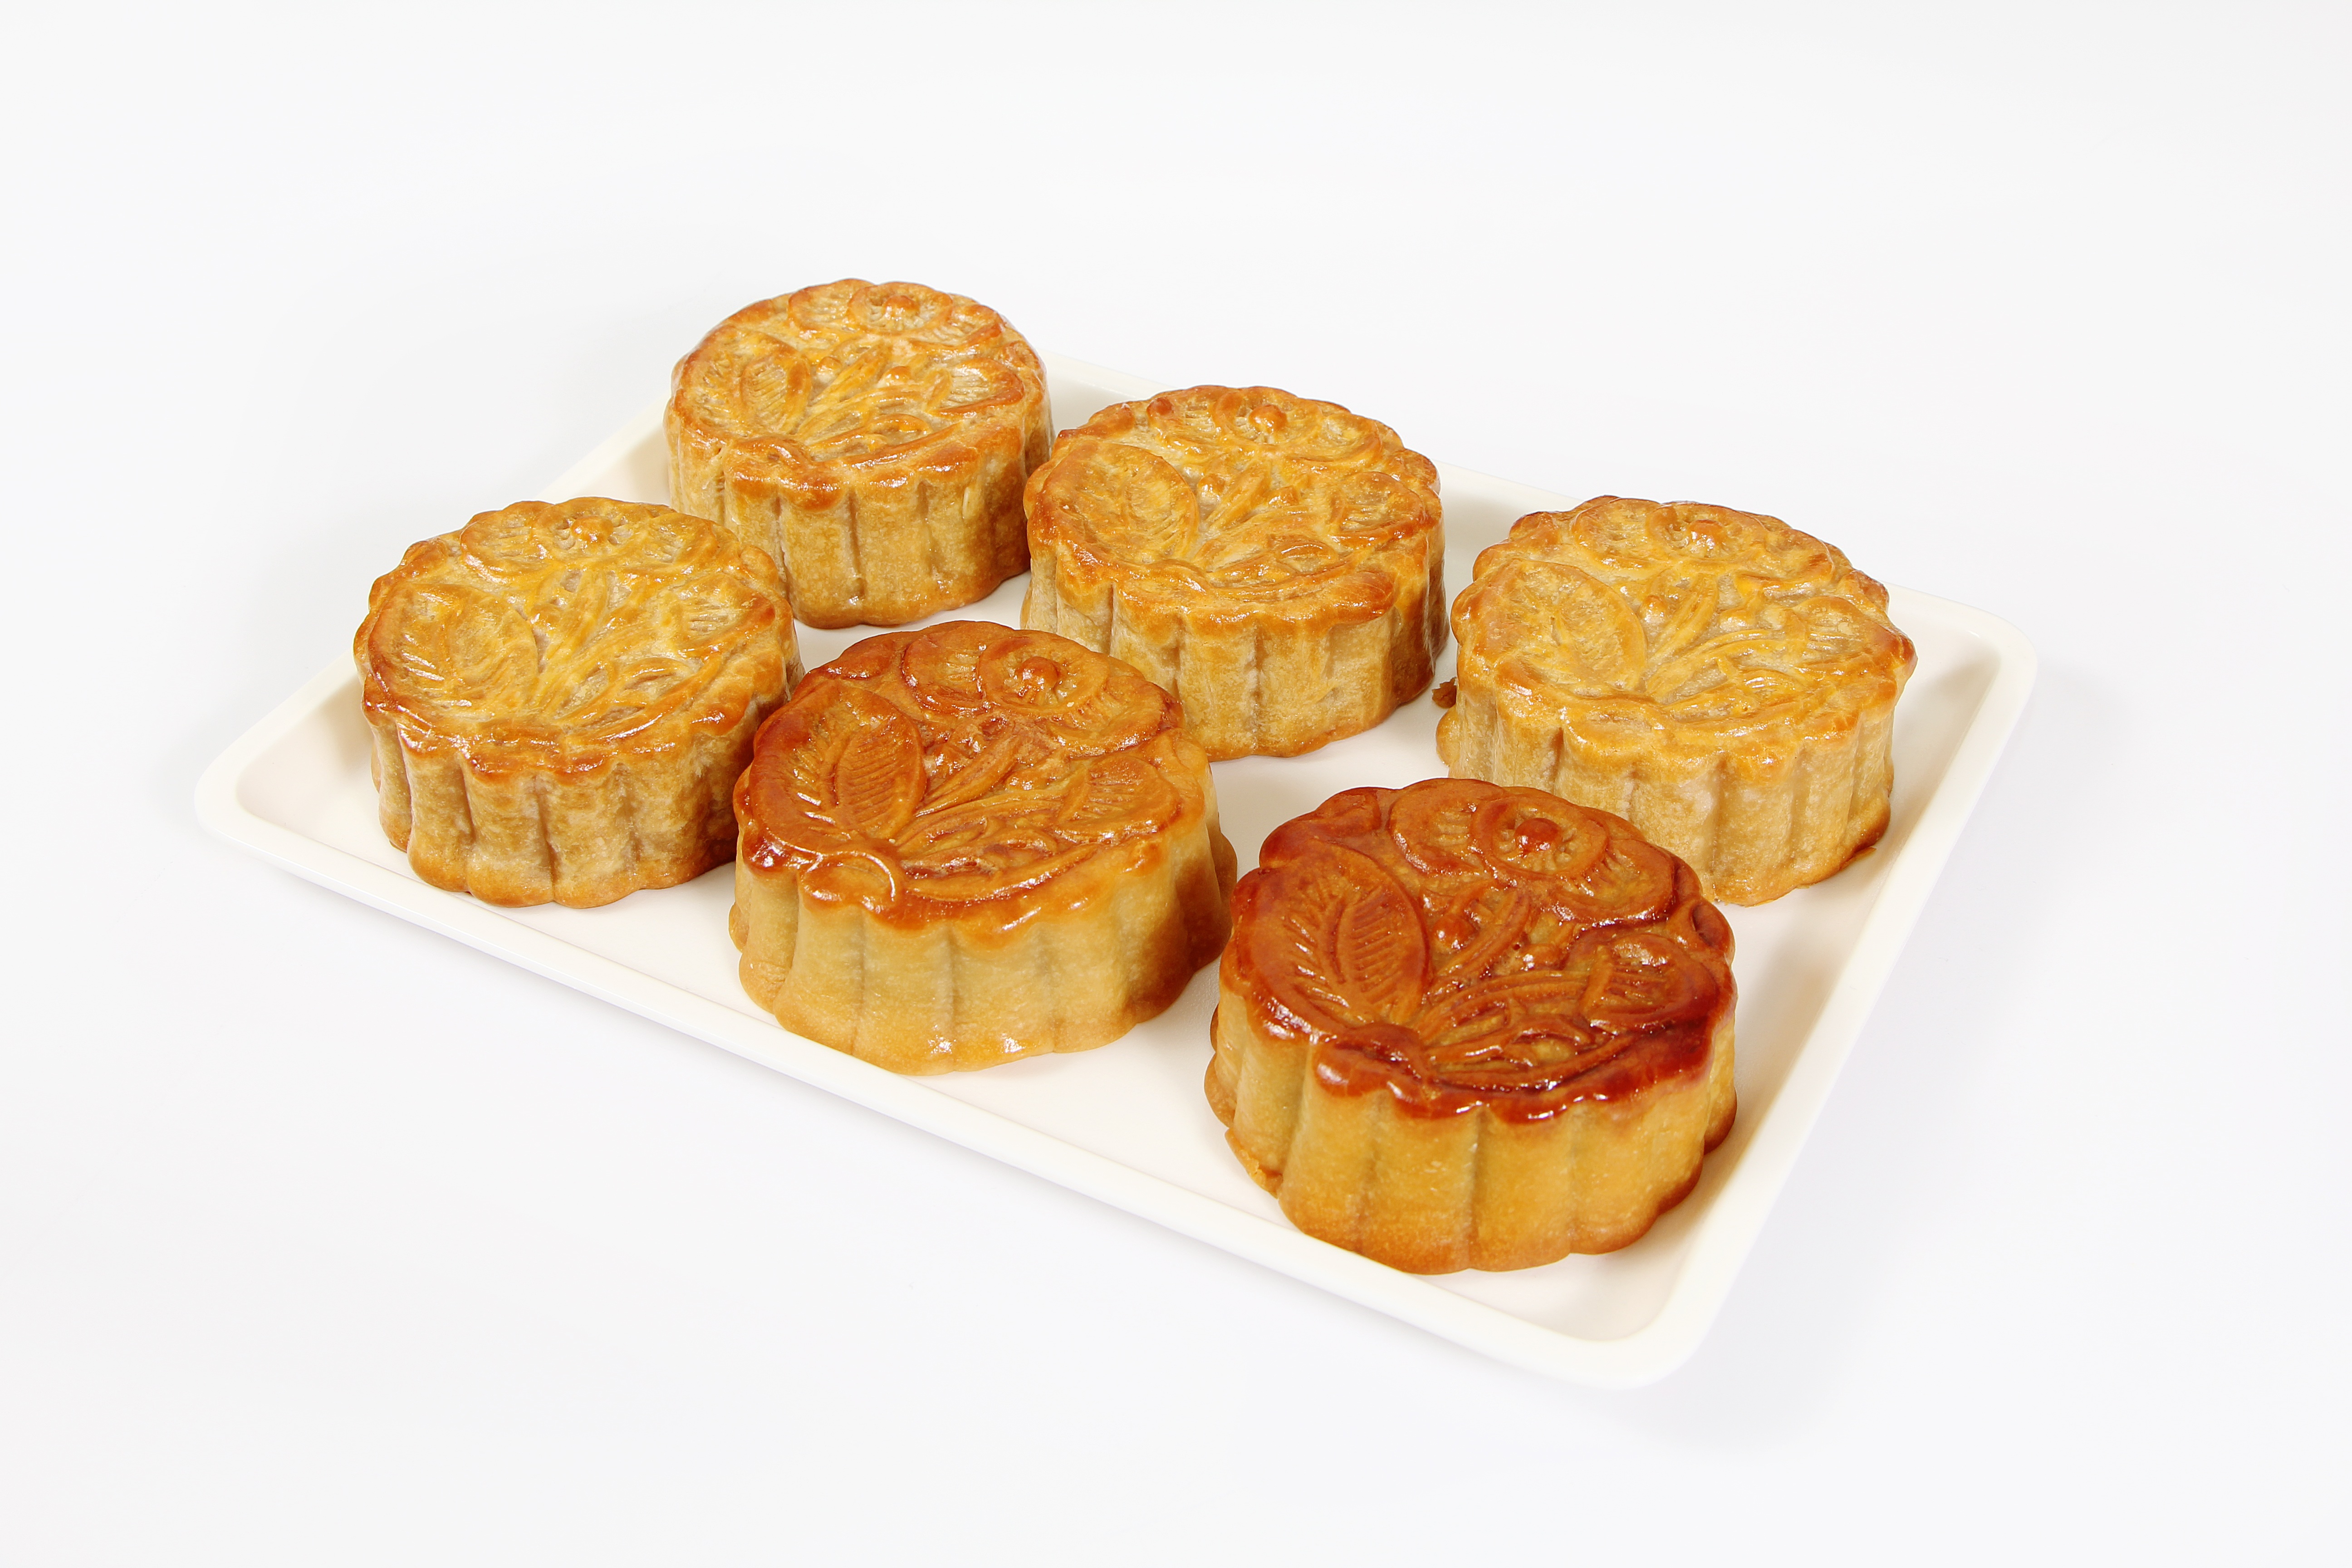
sweet, dish, meal, food, cooking, produce, kitchen, breakfast, baking, dessert, cuisine, delicious, bread, art, sweets, china, baked goods, foodstuff, danish pastry, make food, the flour, petit four, moon cake, the oven